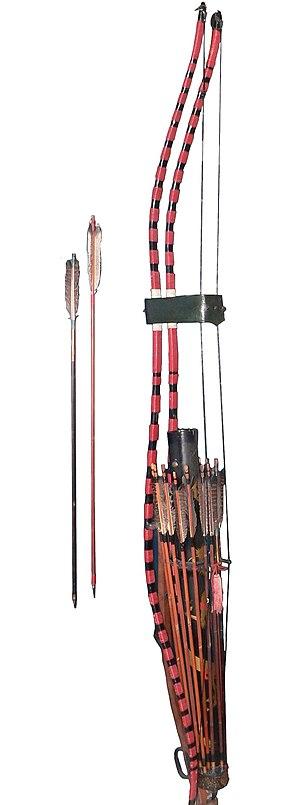
Un carquois japonais contenant des flèches et une paire d'arcs Yumi. Ere Edo. Español: Flechas japonesas y par de arcos Yumi
Le hankyū est un arc court japonais de forme similaire au yumi.